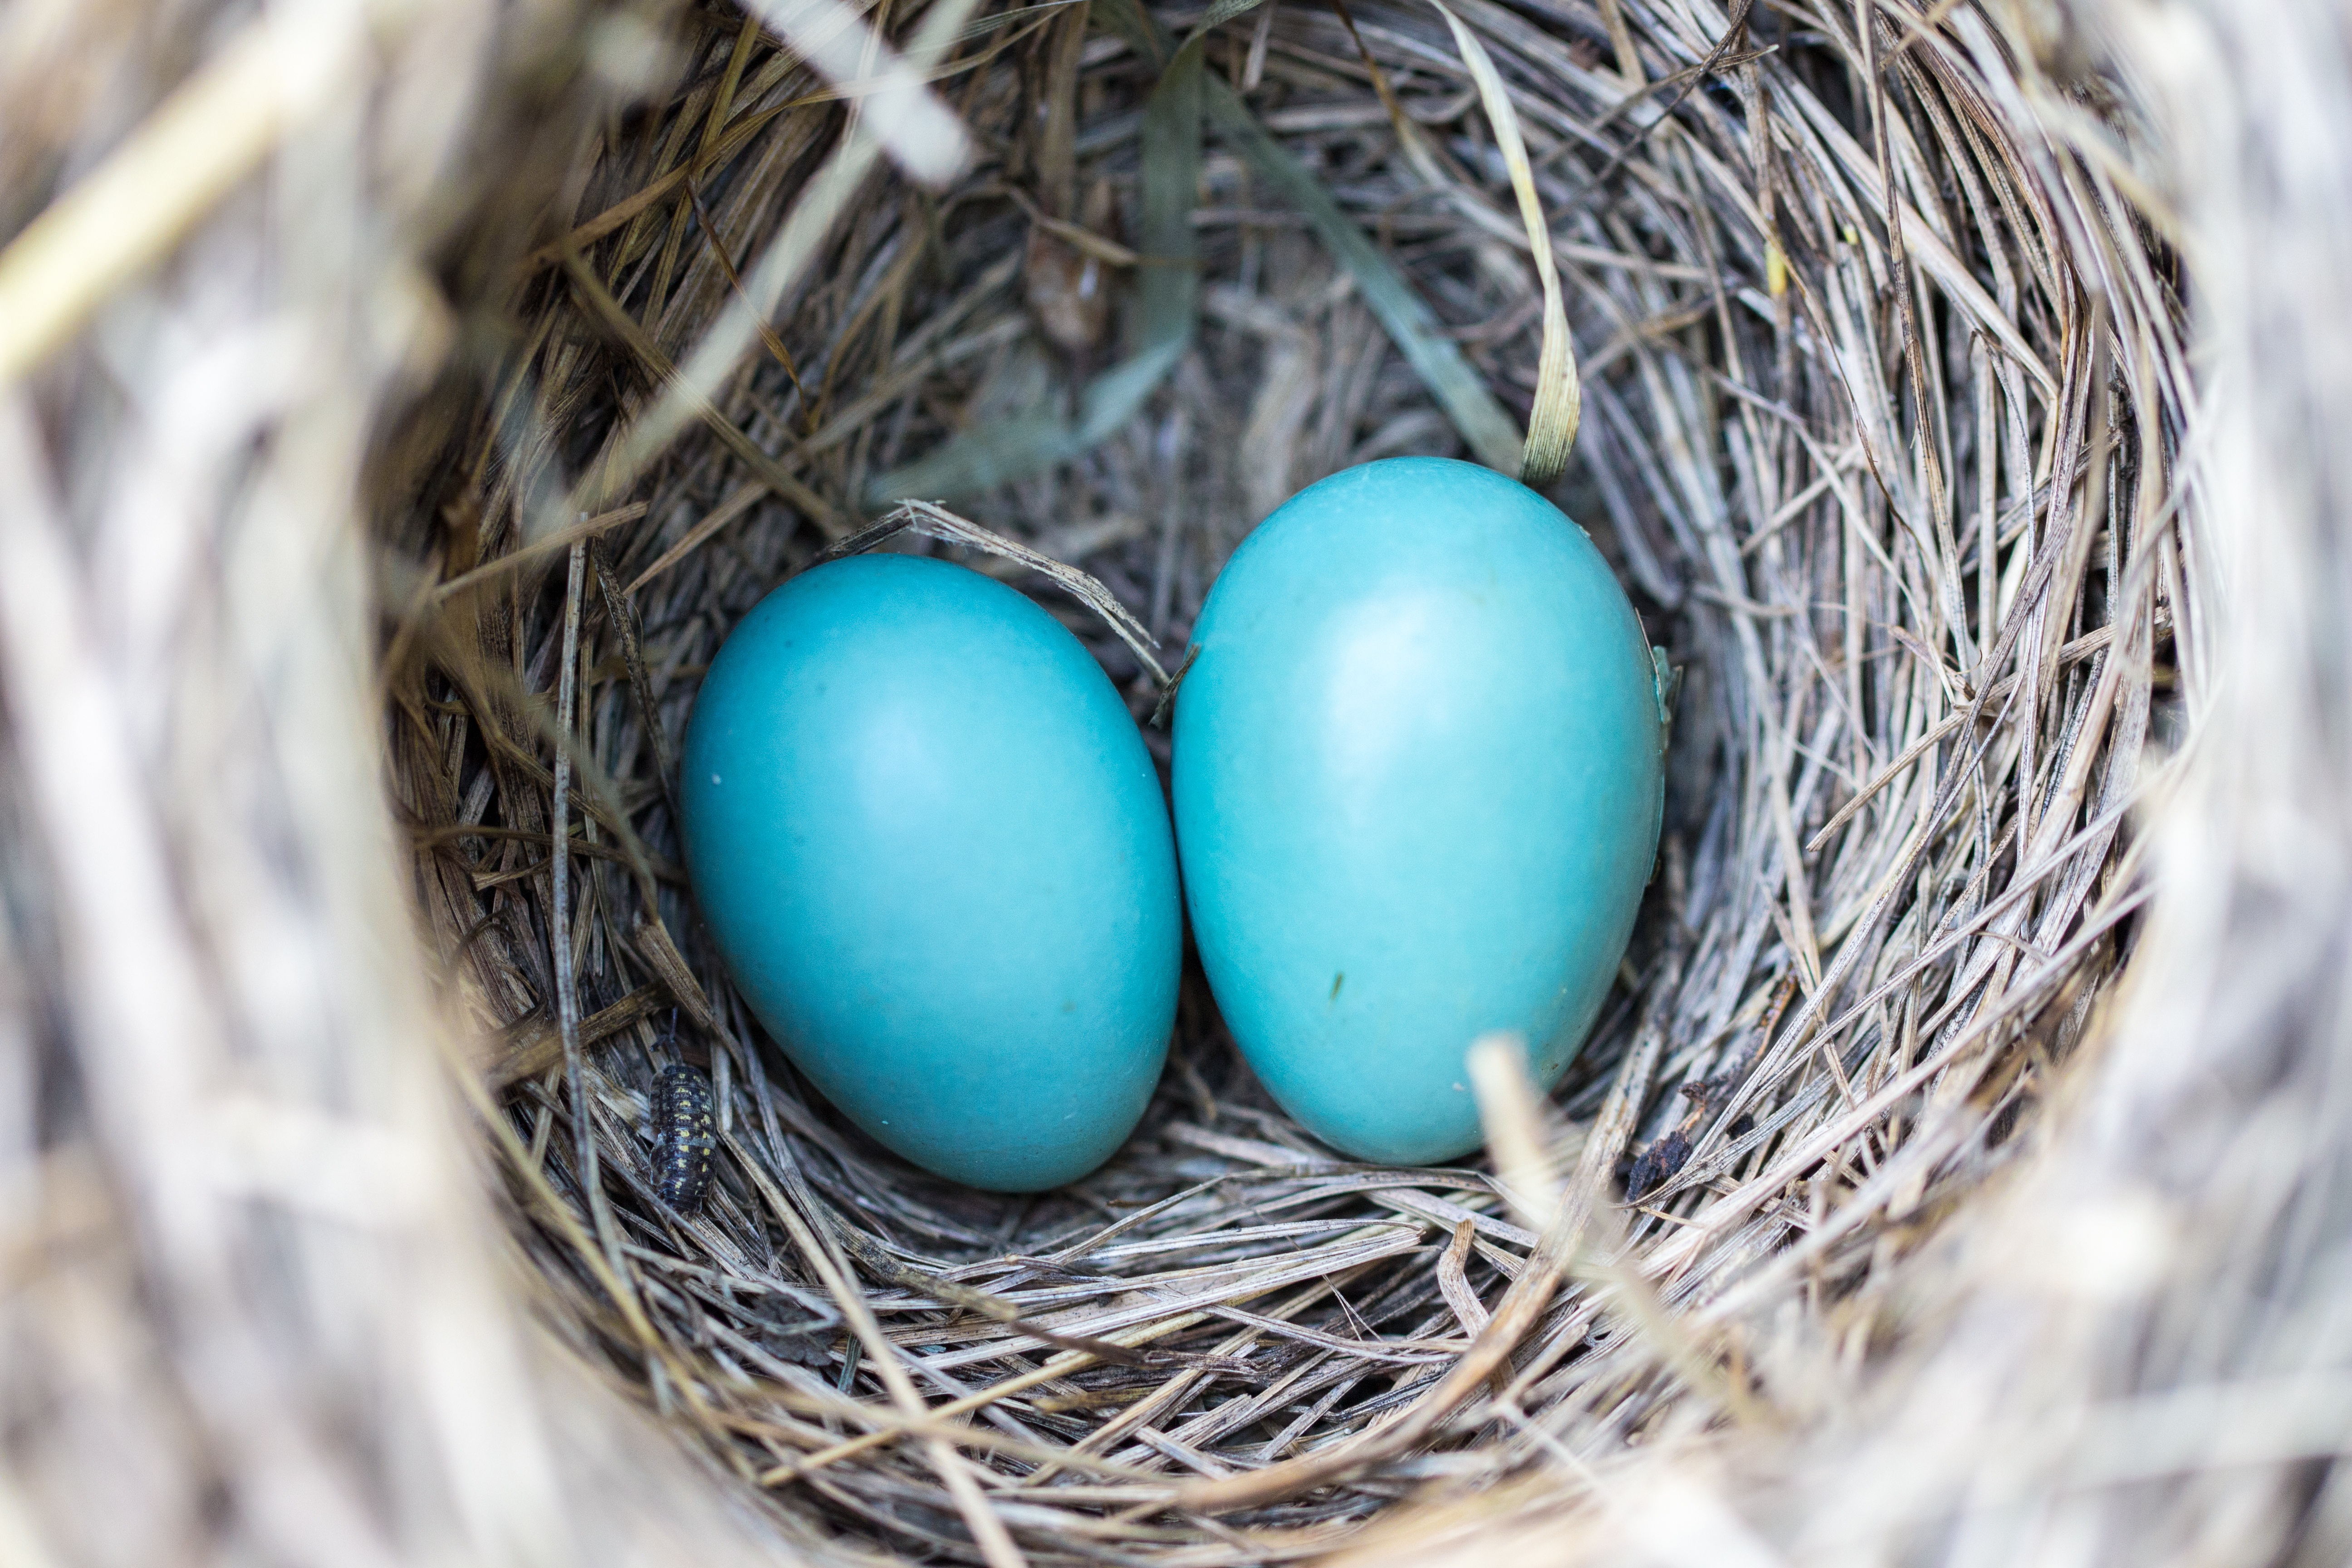
outdoor, branch, bird, hay, texture, home, food, spring, color, macro, natural, blue, robin, avian, shell, egg, life, ecology, close up, straws, twigs, bird nest, eggs, little, pair, nest, oval, weaver, birth